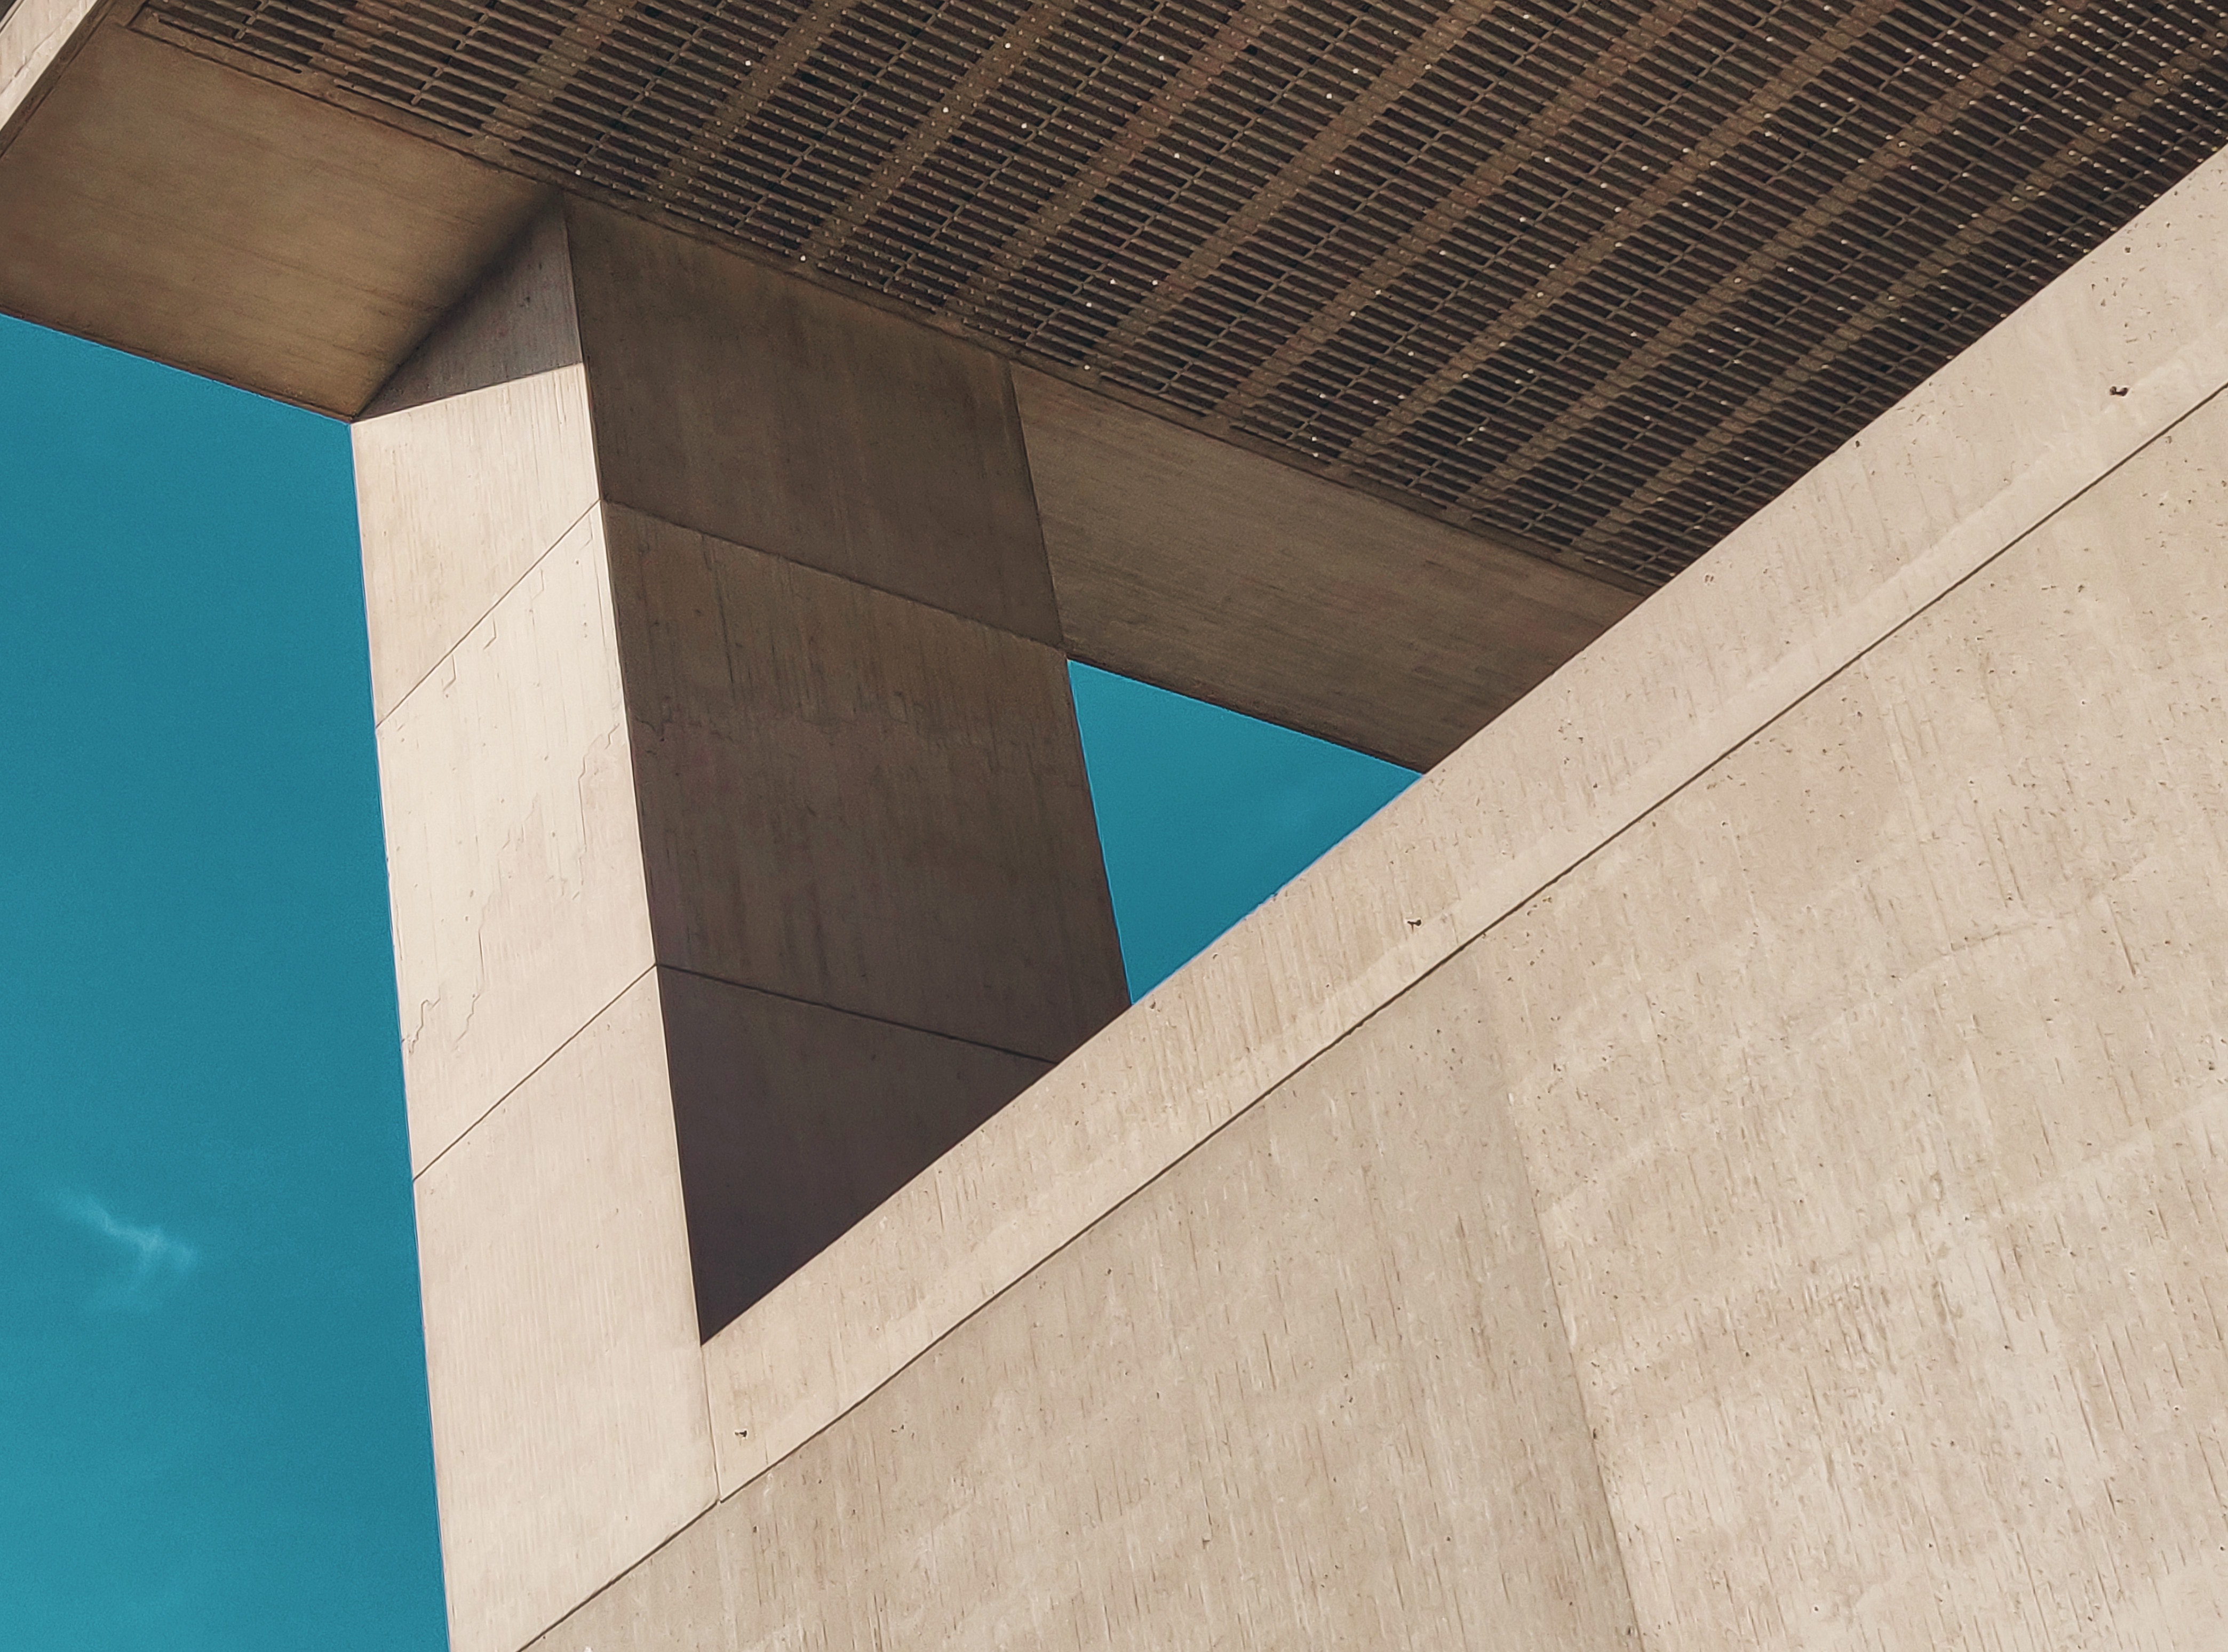
blue, architecture, line, wall, daytime, azure, reinforced concrete, concrete, sky, beige, Material property, wood, composite material, column, daylighting, rectangle, shadow, ceiling, symmetry, Tints and shades, tile